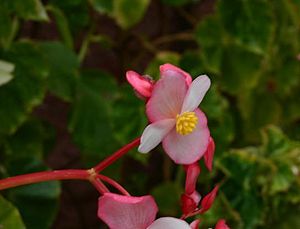
Græskar-ordenen
Is-Begonia i blomst.
Græskar-ordenen omfatter følgende familier: